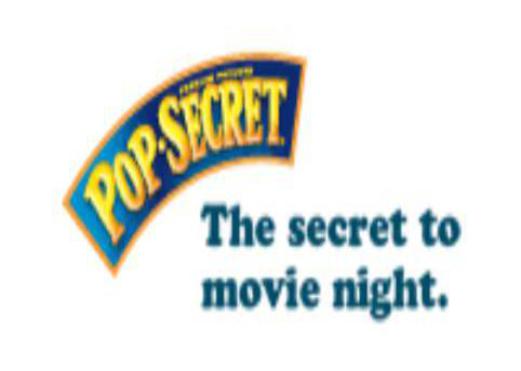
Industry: Food